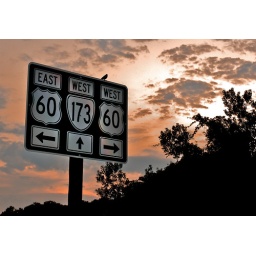
One of the road signs at the intersection of Warwick Boulevard and Denbigh Boulevard in Newport News.